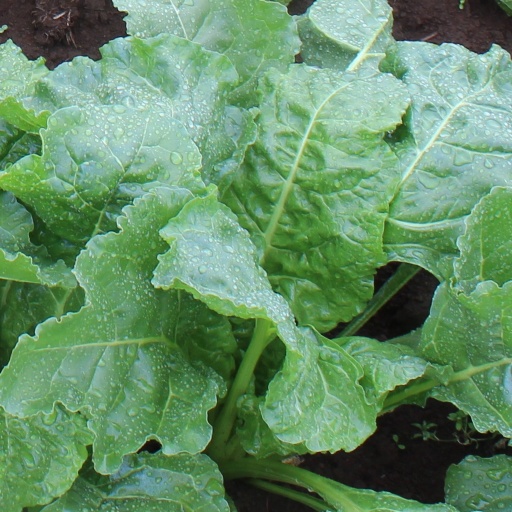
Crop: sugar beet